Islamic veiling practices by country

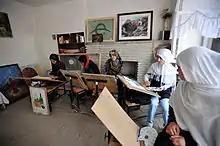
Female art students in Centre of Contemporary Arts Afghanistan in Kabul in 2010

In 1947, Princess Lalla Aicha of Morocco started to appear in public unveiled with the support of her father the King, who wished to send a signal that he supported the emancipation of women.